Higashi-Kanda

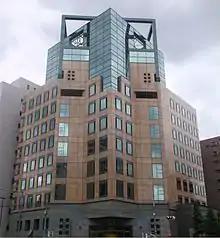
Ryukakusan head office

Higashi-Kanda is located on the northeastern part of Chiyoda. It borders Asakusabashi 4-chōme, Taitō to the north; Asakusabashi 1-chōme, Taitō and Nihonbashi-Bakurochō, Chūō to the east; Nihonbashi-Kodenmachō, Chūō to the south; and Iwamotochō, Chiyoda to the west.